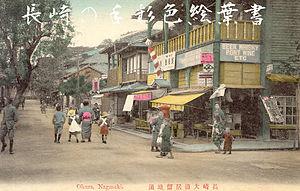
Le secteur étranger de Nagasaki, parfois appelé secteur étranger d'Oura, est une zone où s'installent les étrangers tandis que le Japon ouvre ses portes au commerce occidental. La zone est établie par les traités entre l'Occident et le Japon dans la seconde moitié des années 1850 et demeure un centre important de la vie occidentale au Japon jusqu'au début de la Seconde Guerre mondiale.